Longtang Dam

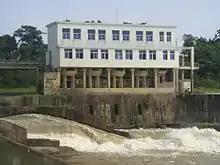
West Hydro Station

The west station's head race is essentially a concrete wall within the river that diverts some water to the station. The station has five, small generators.